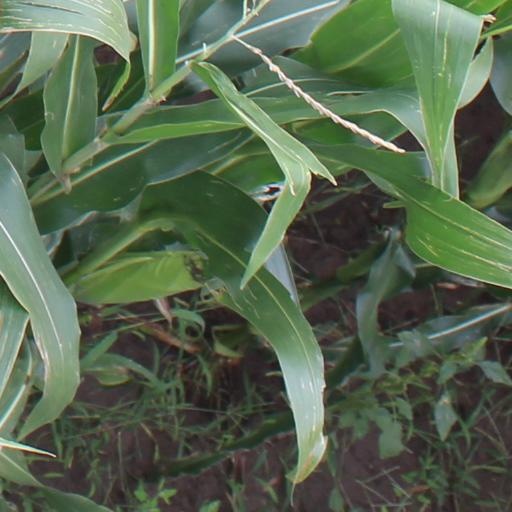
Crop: maize; corn